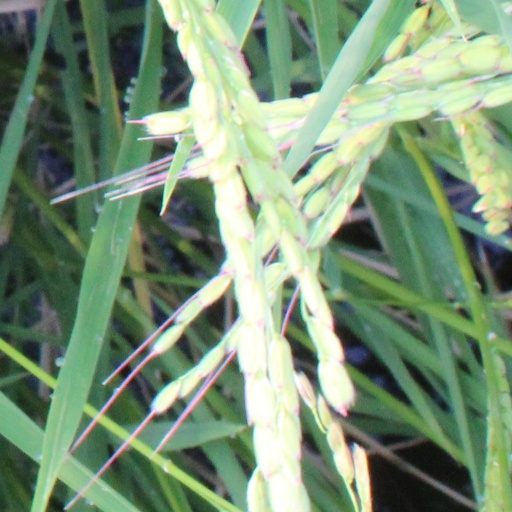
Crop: rice